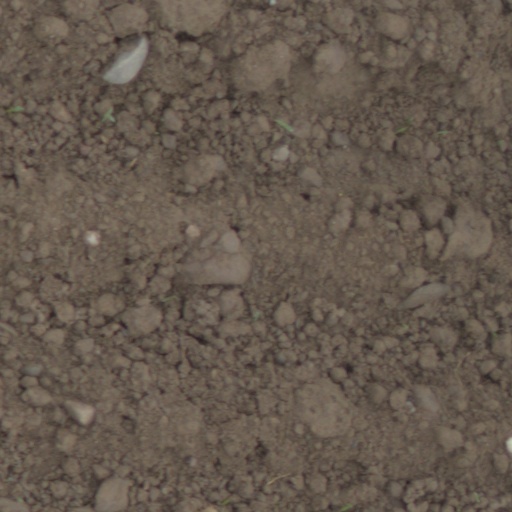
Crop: wheat